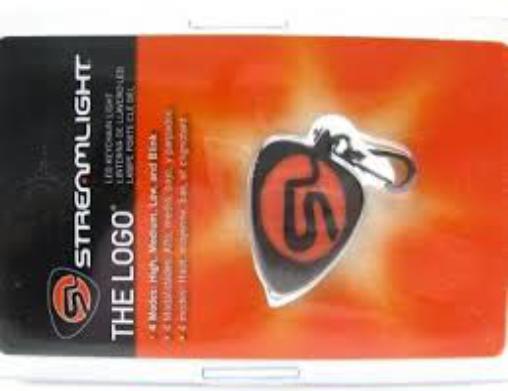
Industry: Necessities